Sally Snowman

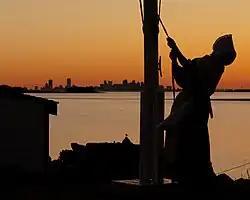
U.S. Coast Guard photo of Snowman (2016)

Sally Snowman (aged 72 as of December 30, 2023, her retirement date) was the last keeper of the Boston Light a lighthouse in Boston Harbor on Little Brewster Island. As of December 30, 2023, Snowman has retired and is expected to be the last official lighthouse keeper ever in the U.S.